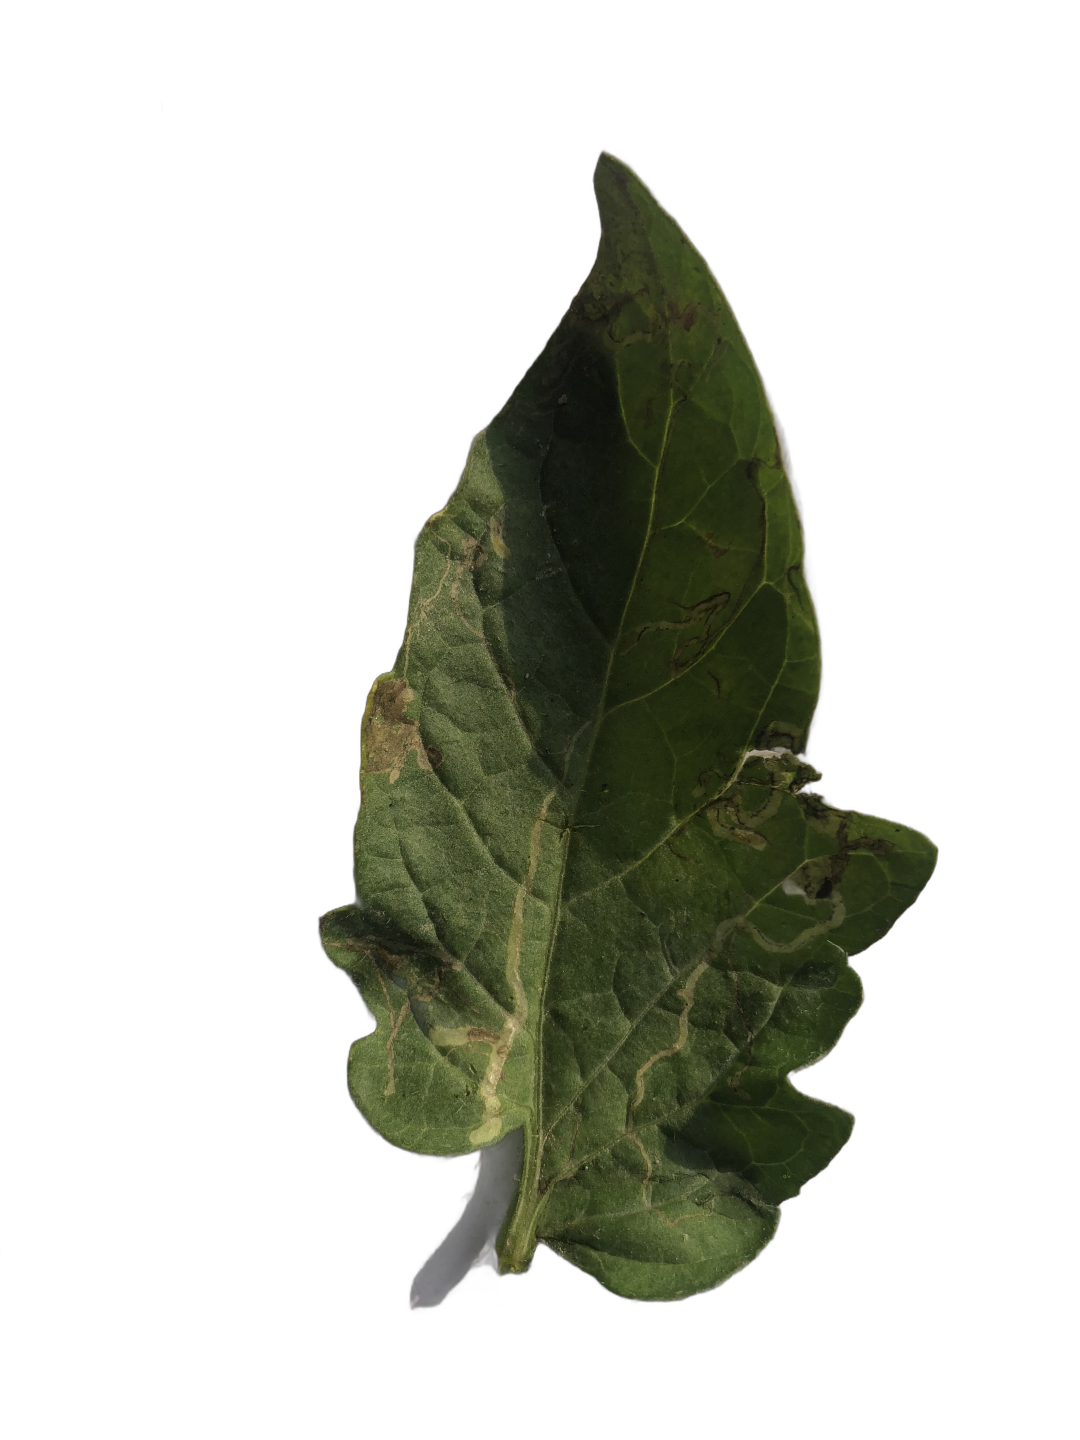
Crop: Tomato
Label: Spot